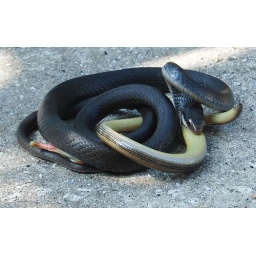
A black racer devouring a glass snake just outside my front door in Satellite Beach, Florida, June 11, 2007.